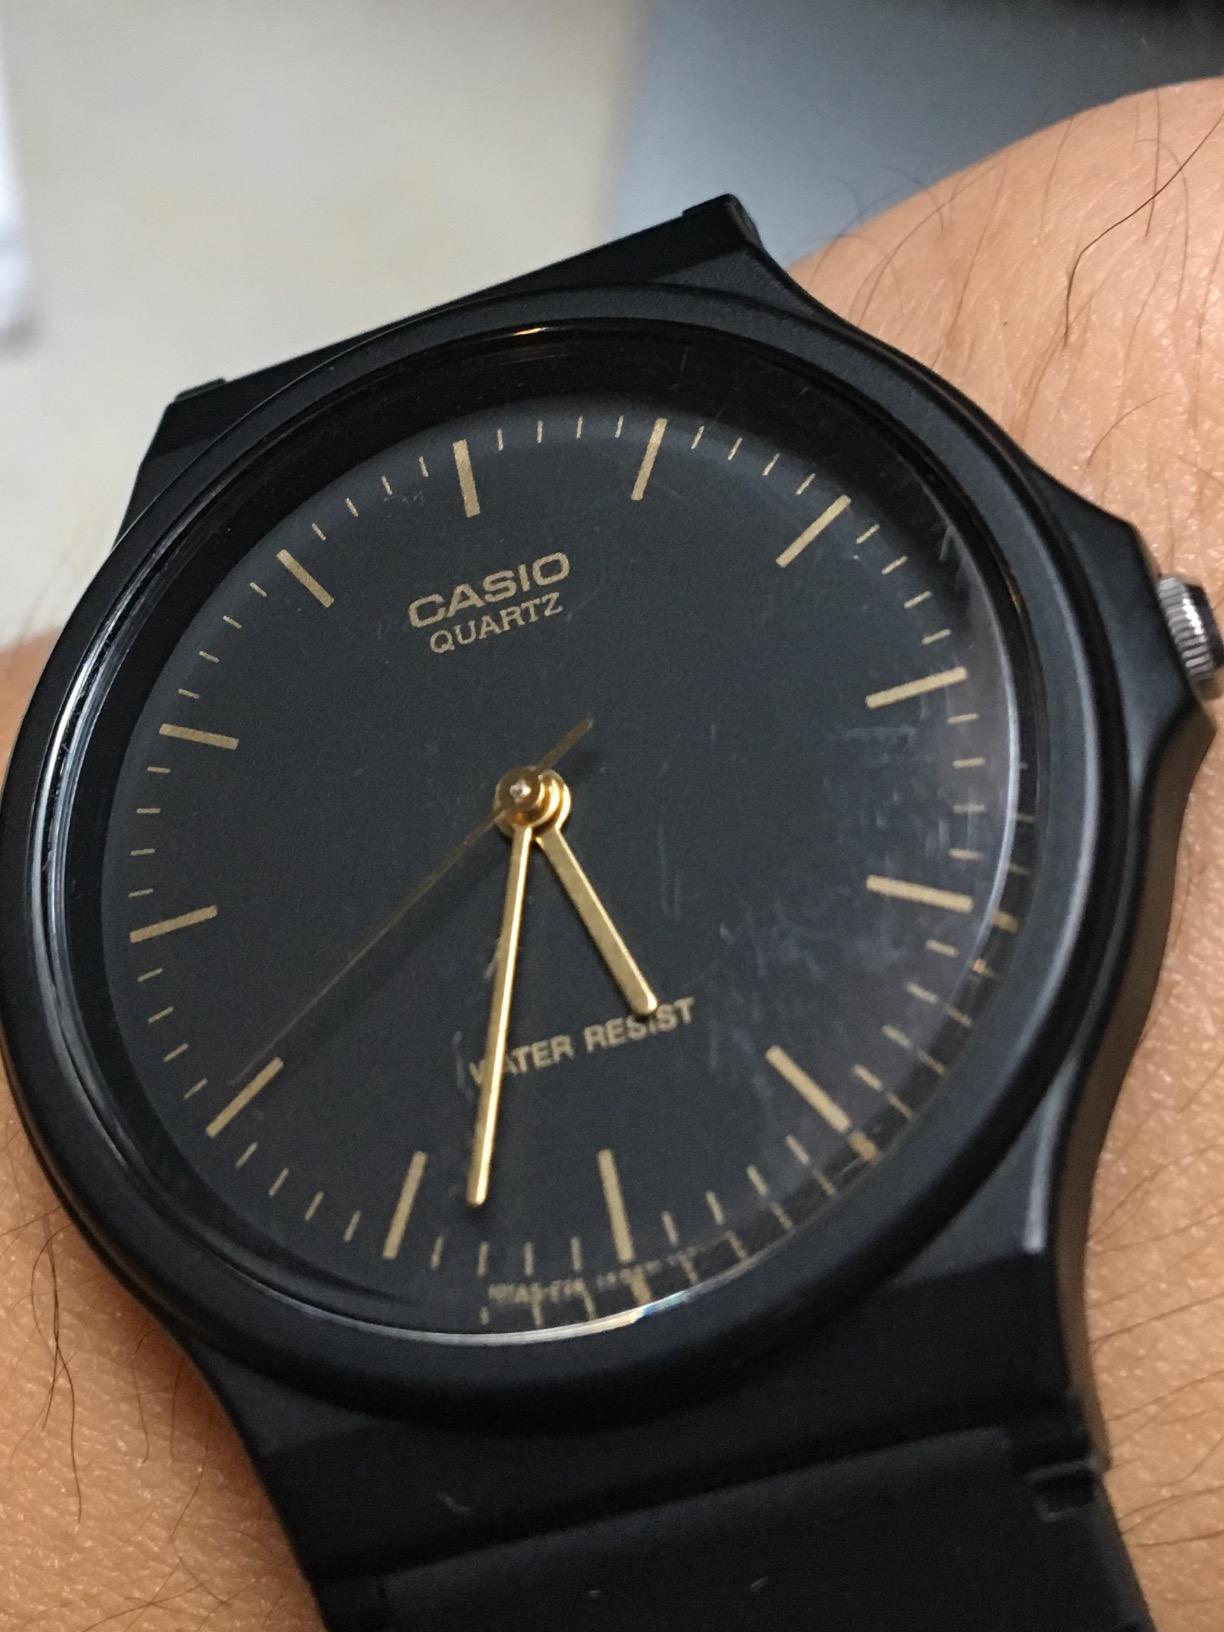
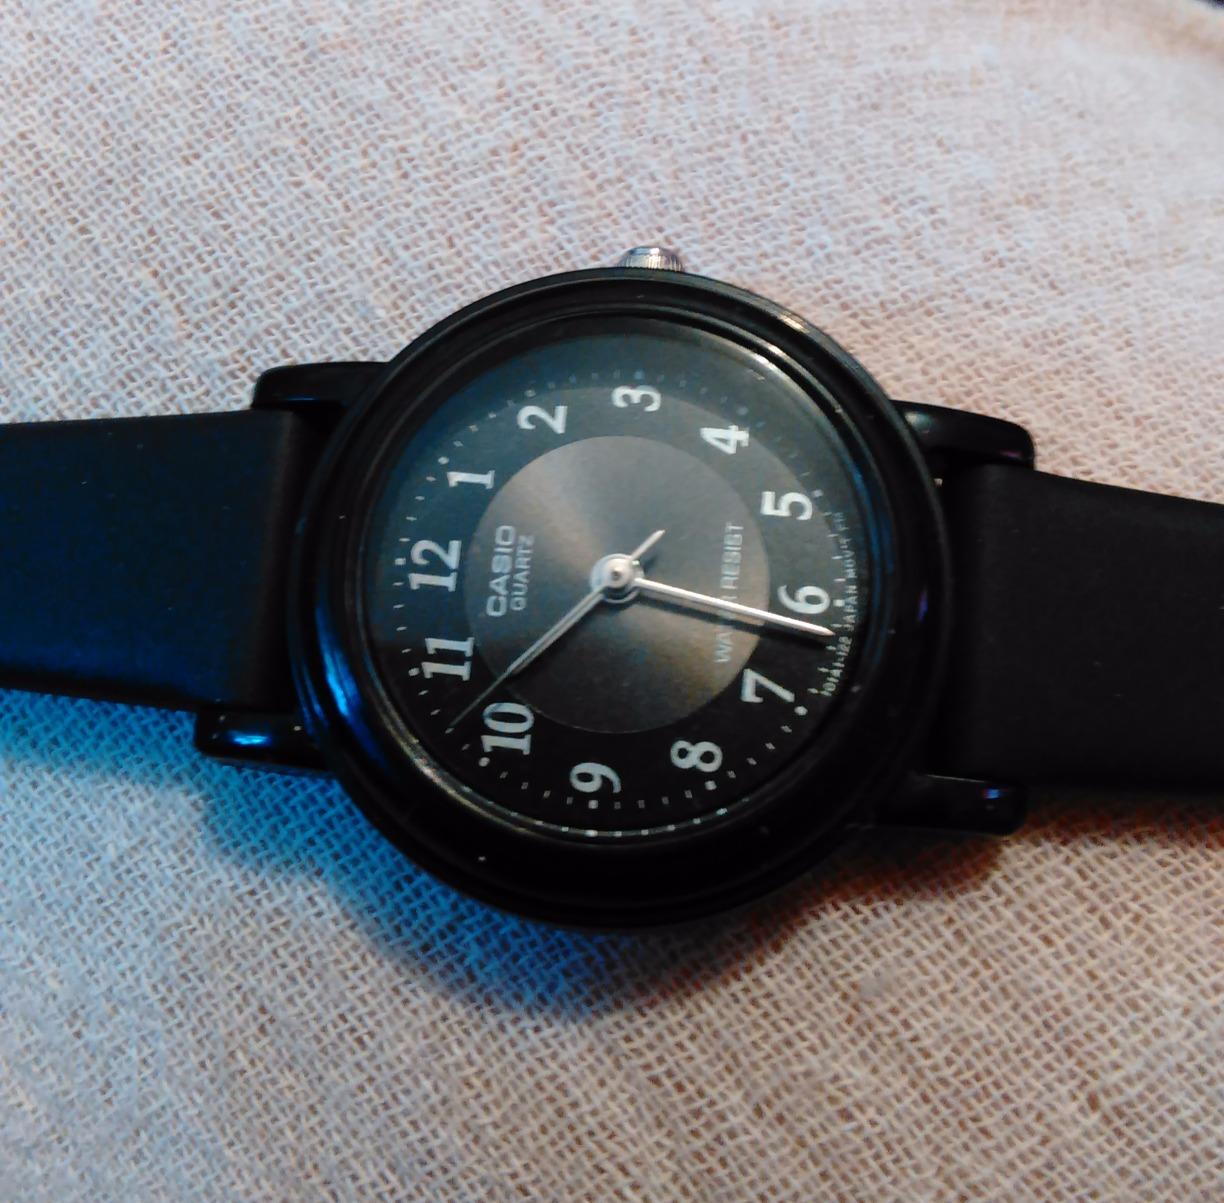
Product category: accessories_watch
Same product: no